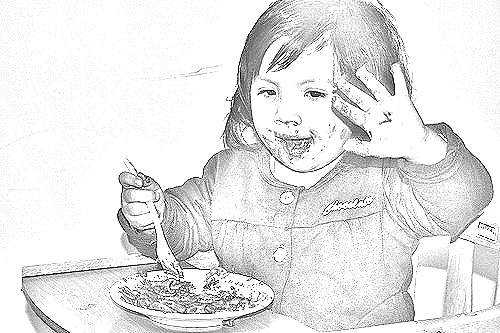
Portrait style: Sketch Portrait